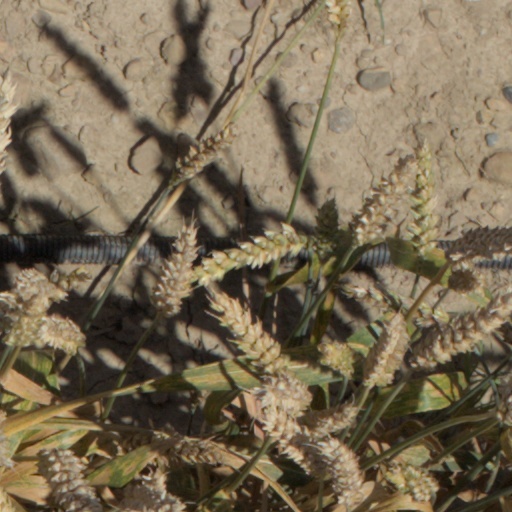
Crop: wheat